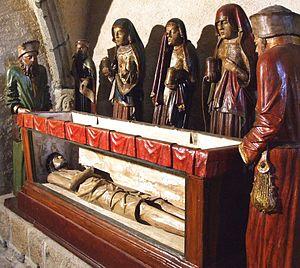
Aubazat - Eglise Saint-Roch - Mise au tombeau
Aubazat est une commune française située dans le département de la Haute-Loire, en région Auvergne-Rhône-Alpes.
Cette page est destinée à fournir une liste illustrée provisoirement non exhaustive des principales Mise au tombeau du Christ situées en France qu'il s'agisse de groupes de statues en Ronde-bosse, de bas ou haut relief. Elle est articulée dans l'ordre géographique, par département, puis par commune, puis par lieu ou édifice, puis par ordre chronologique. Une mise au tombeau lorsqu'elle est complète se compose de huit personnages. Dans un sarcophage Jésus-Christ est entouré de Joseph d'Arimathie, Marie, Jean, les trois saintes femmes qui sont Marie de Magdala, Marie-Salomé, Marie Jacobé et Nicodème.